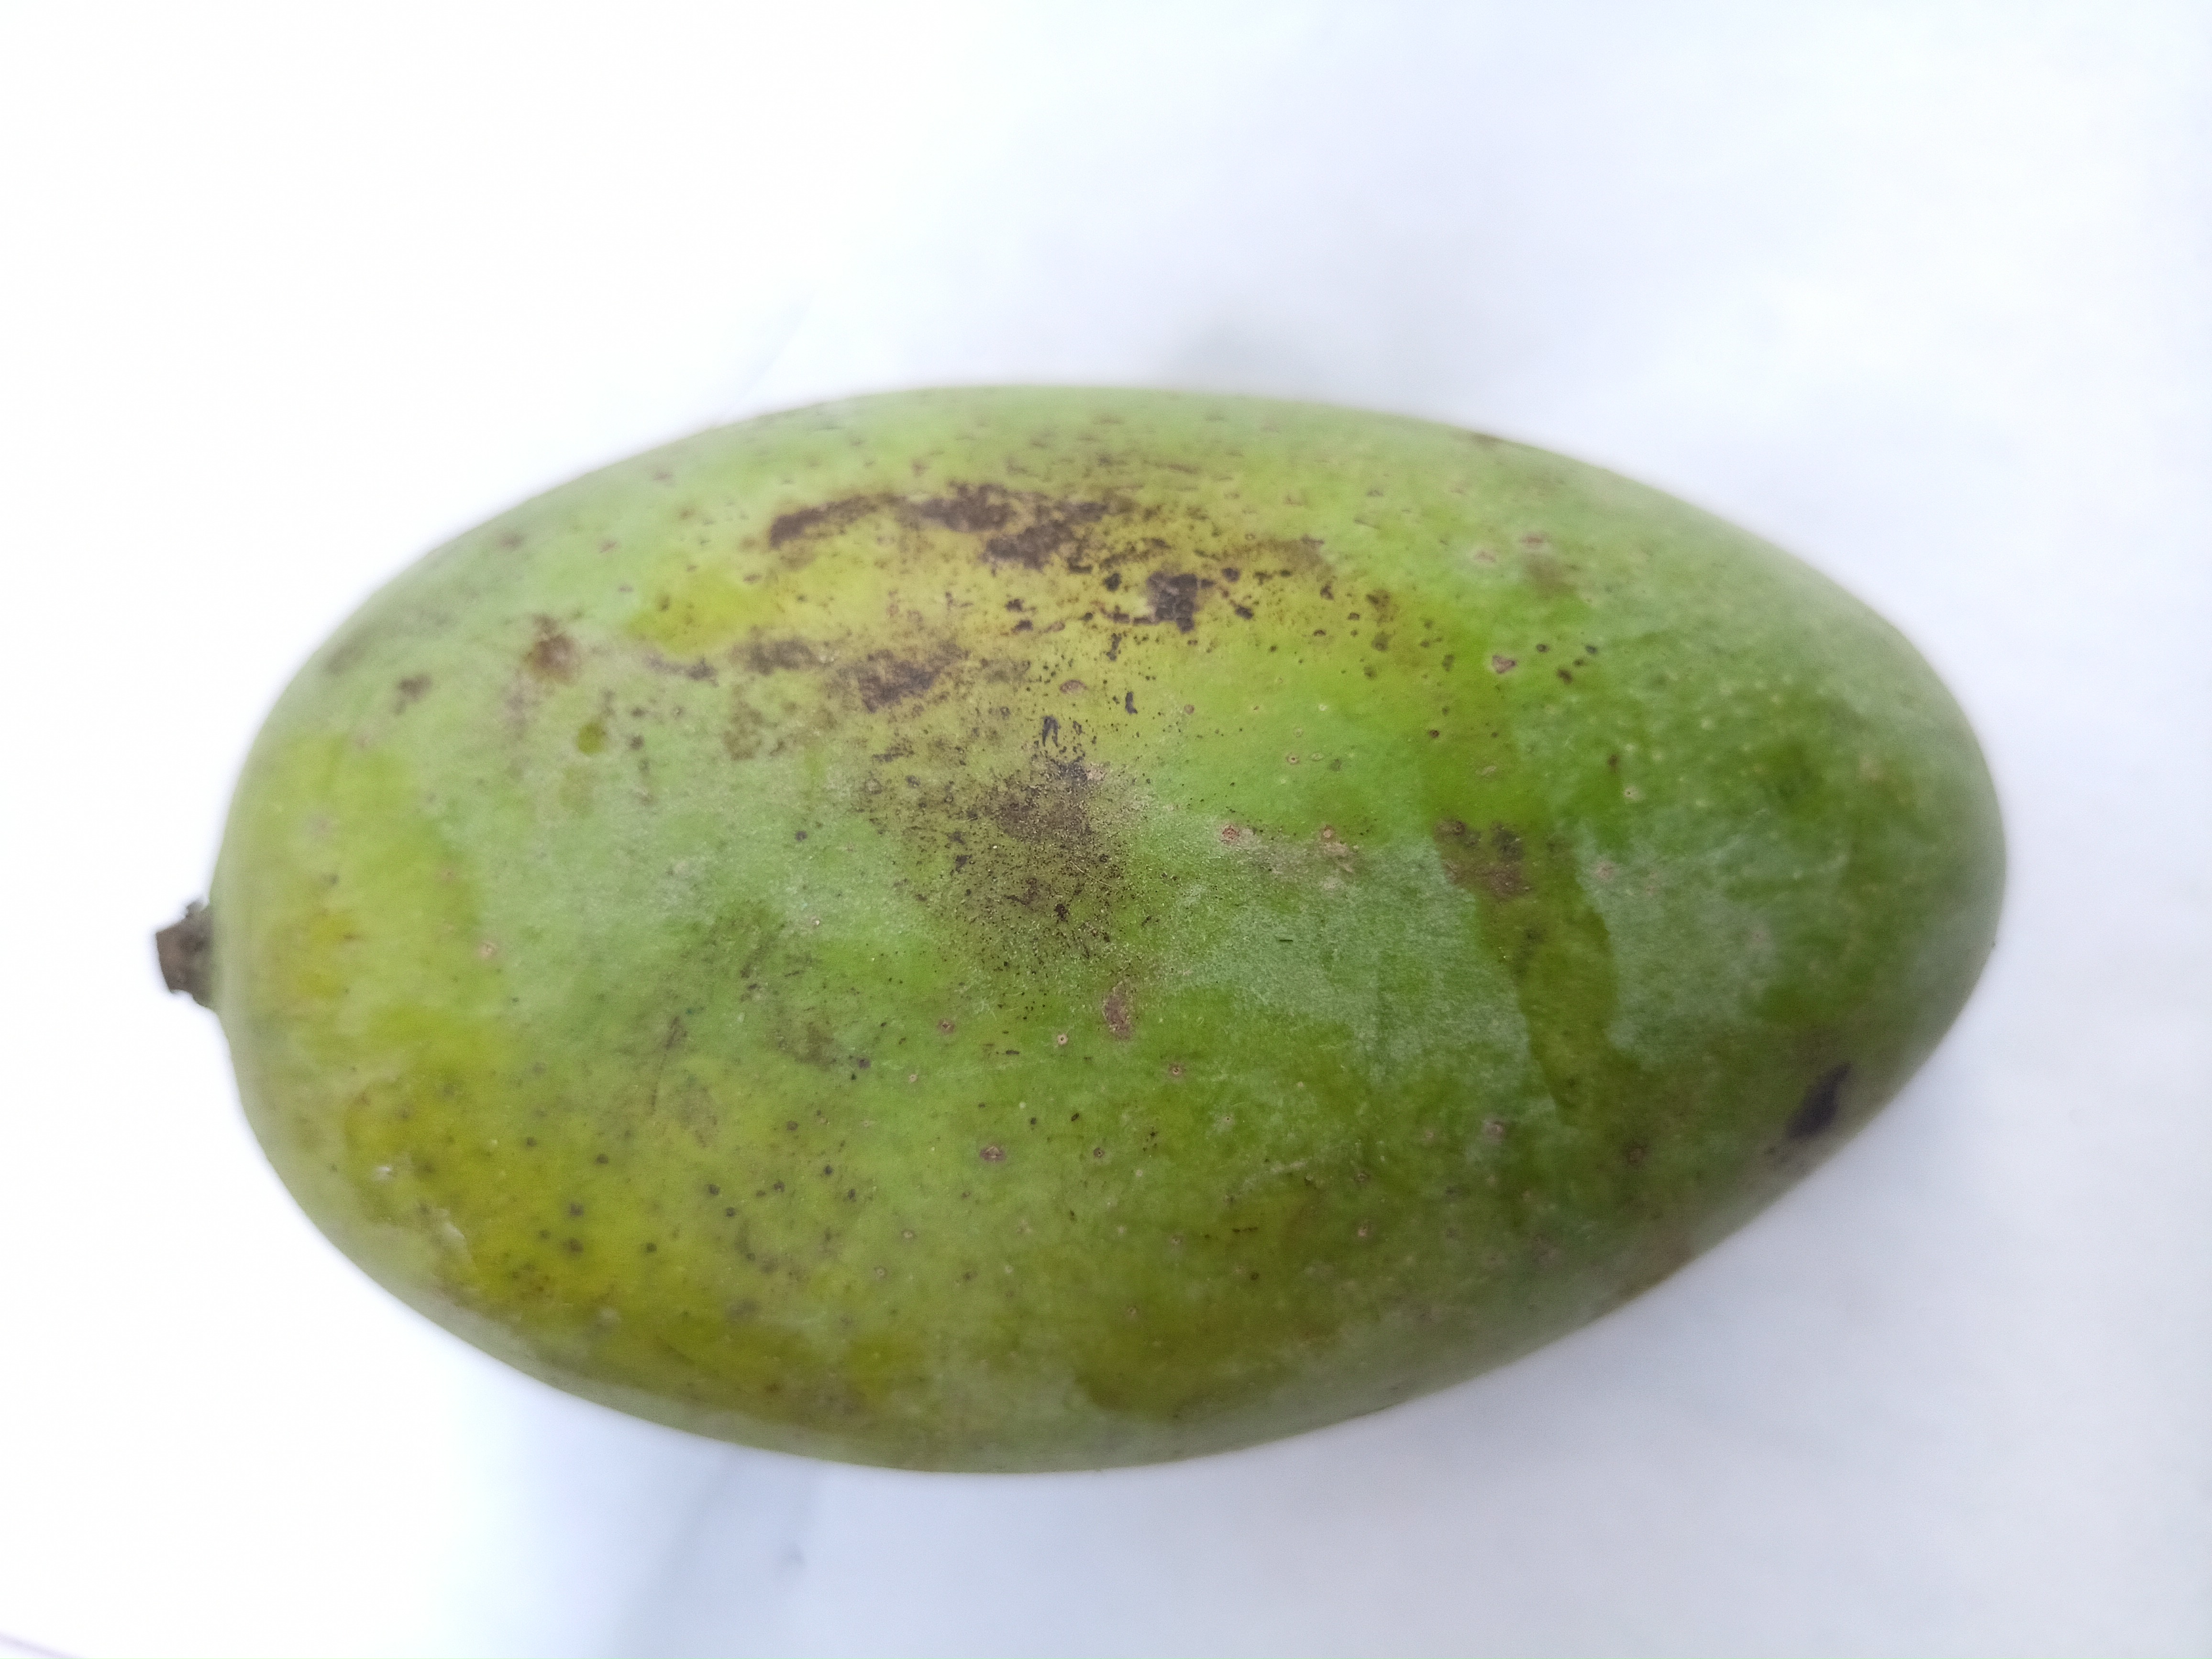
Mango variety: Amrapali